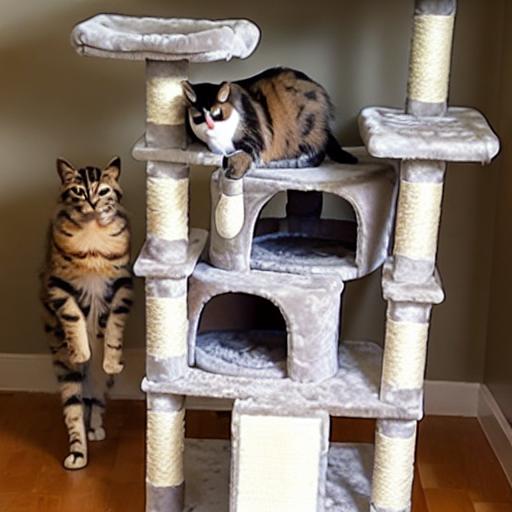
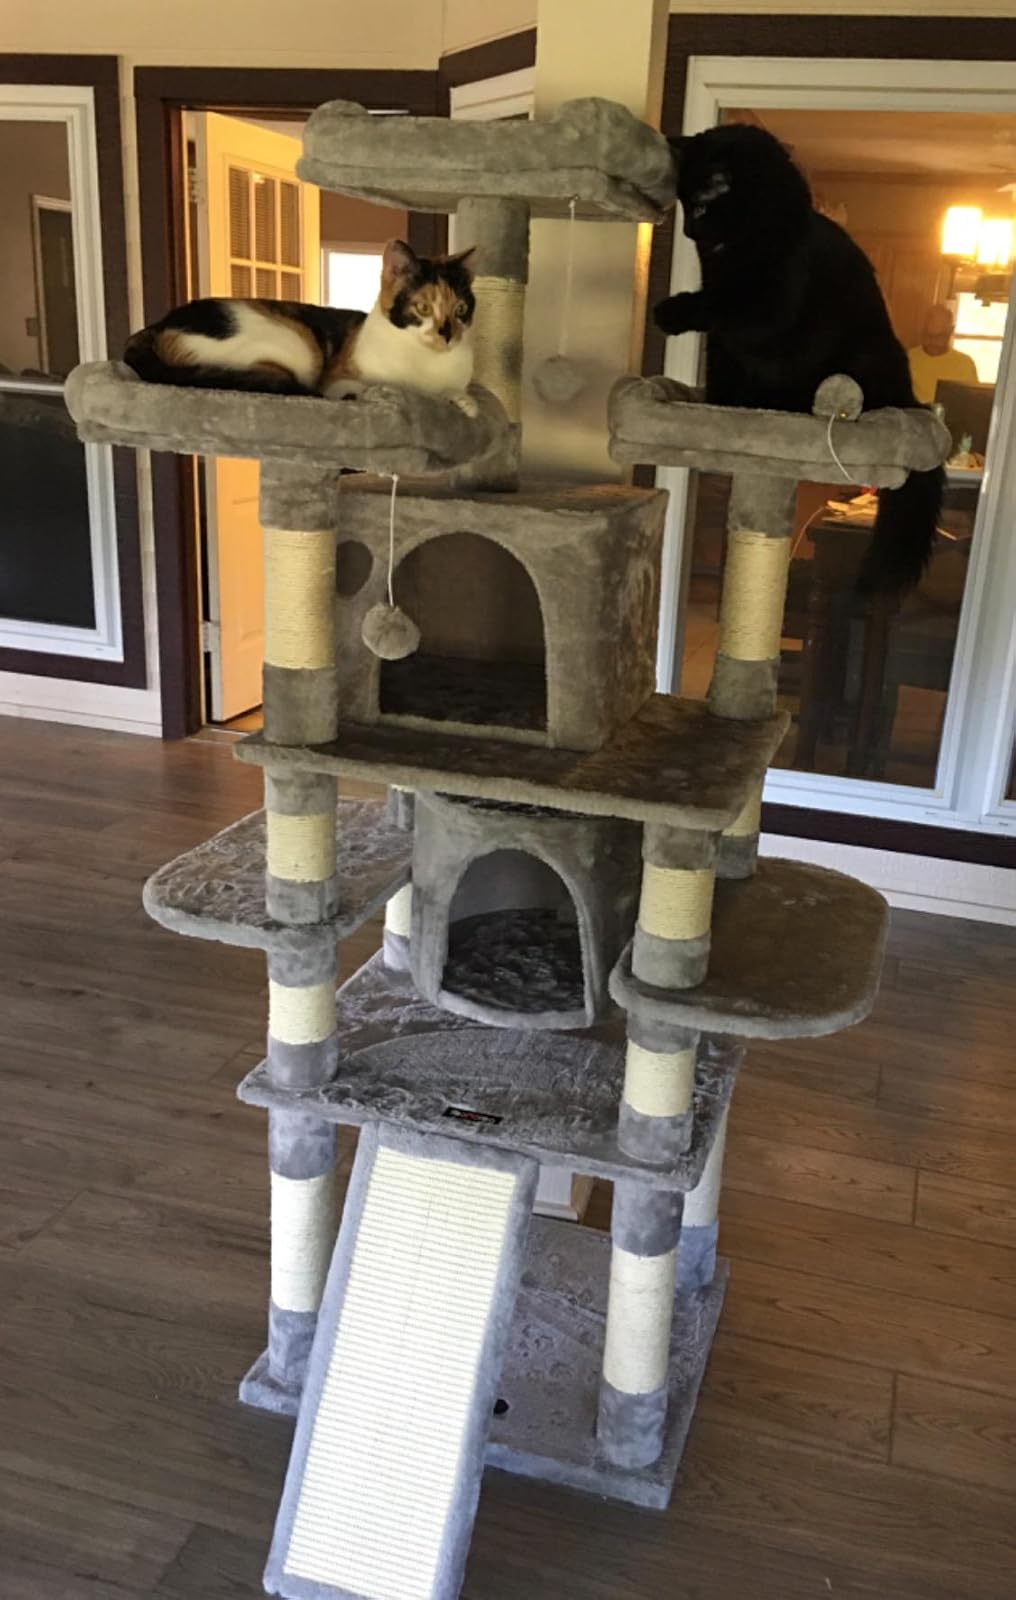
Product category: items_cat tree
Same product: no